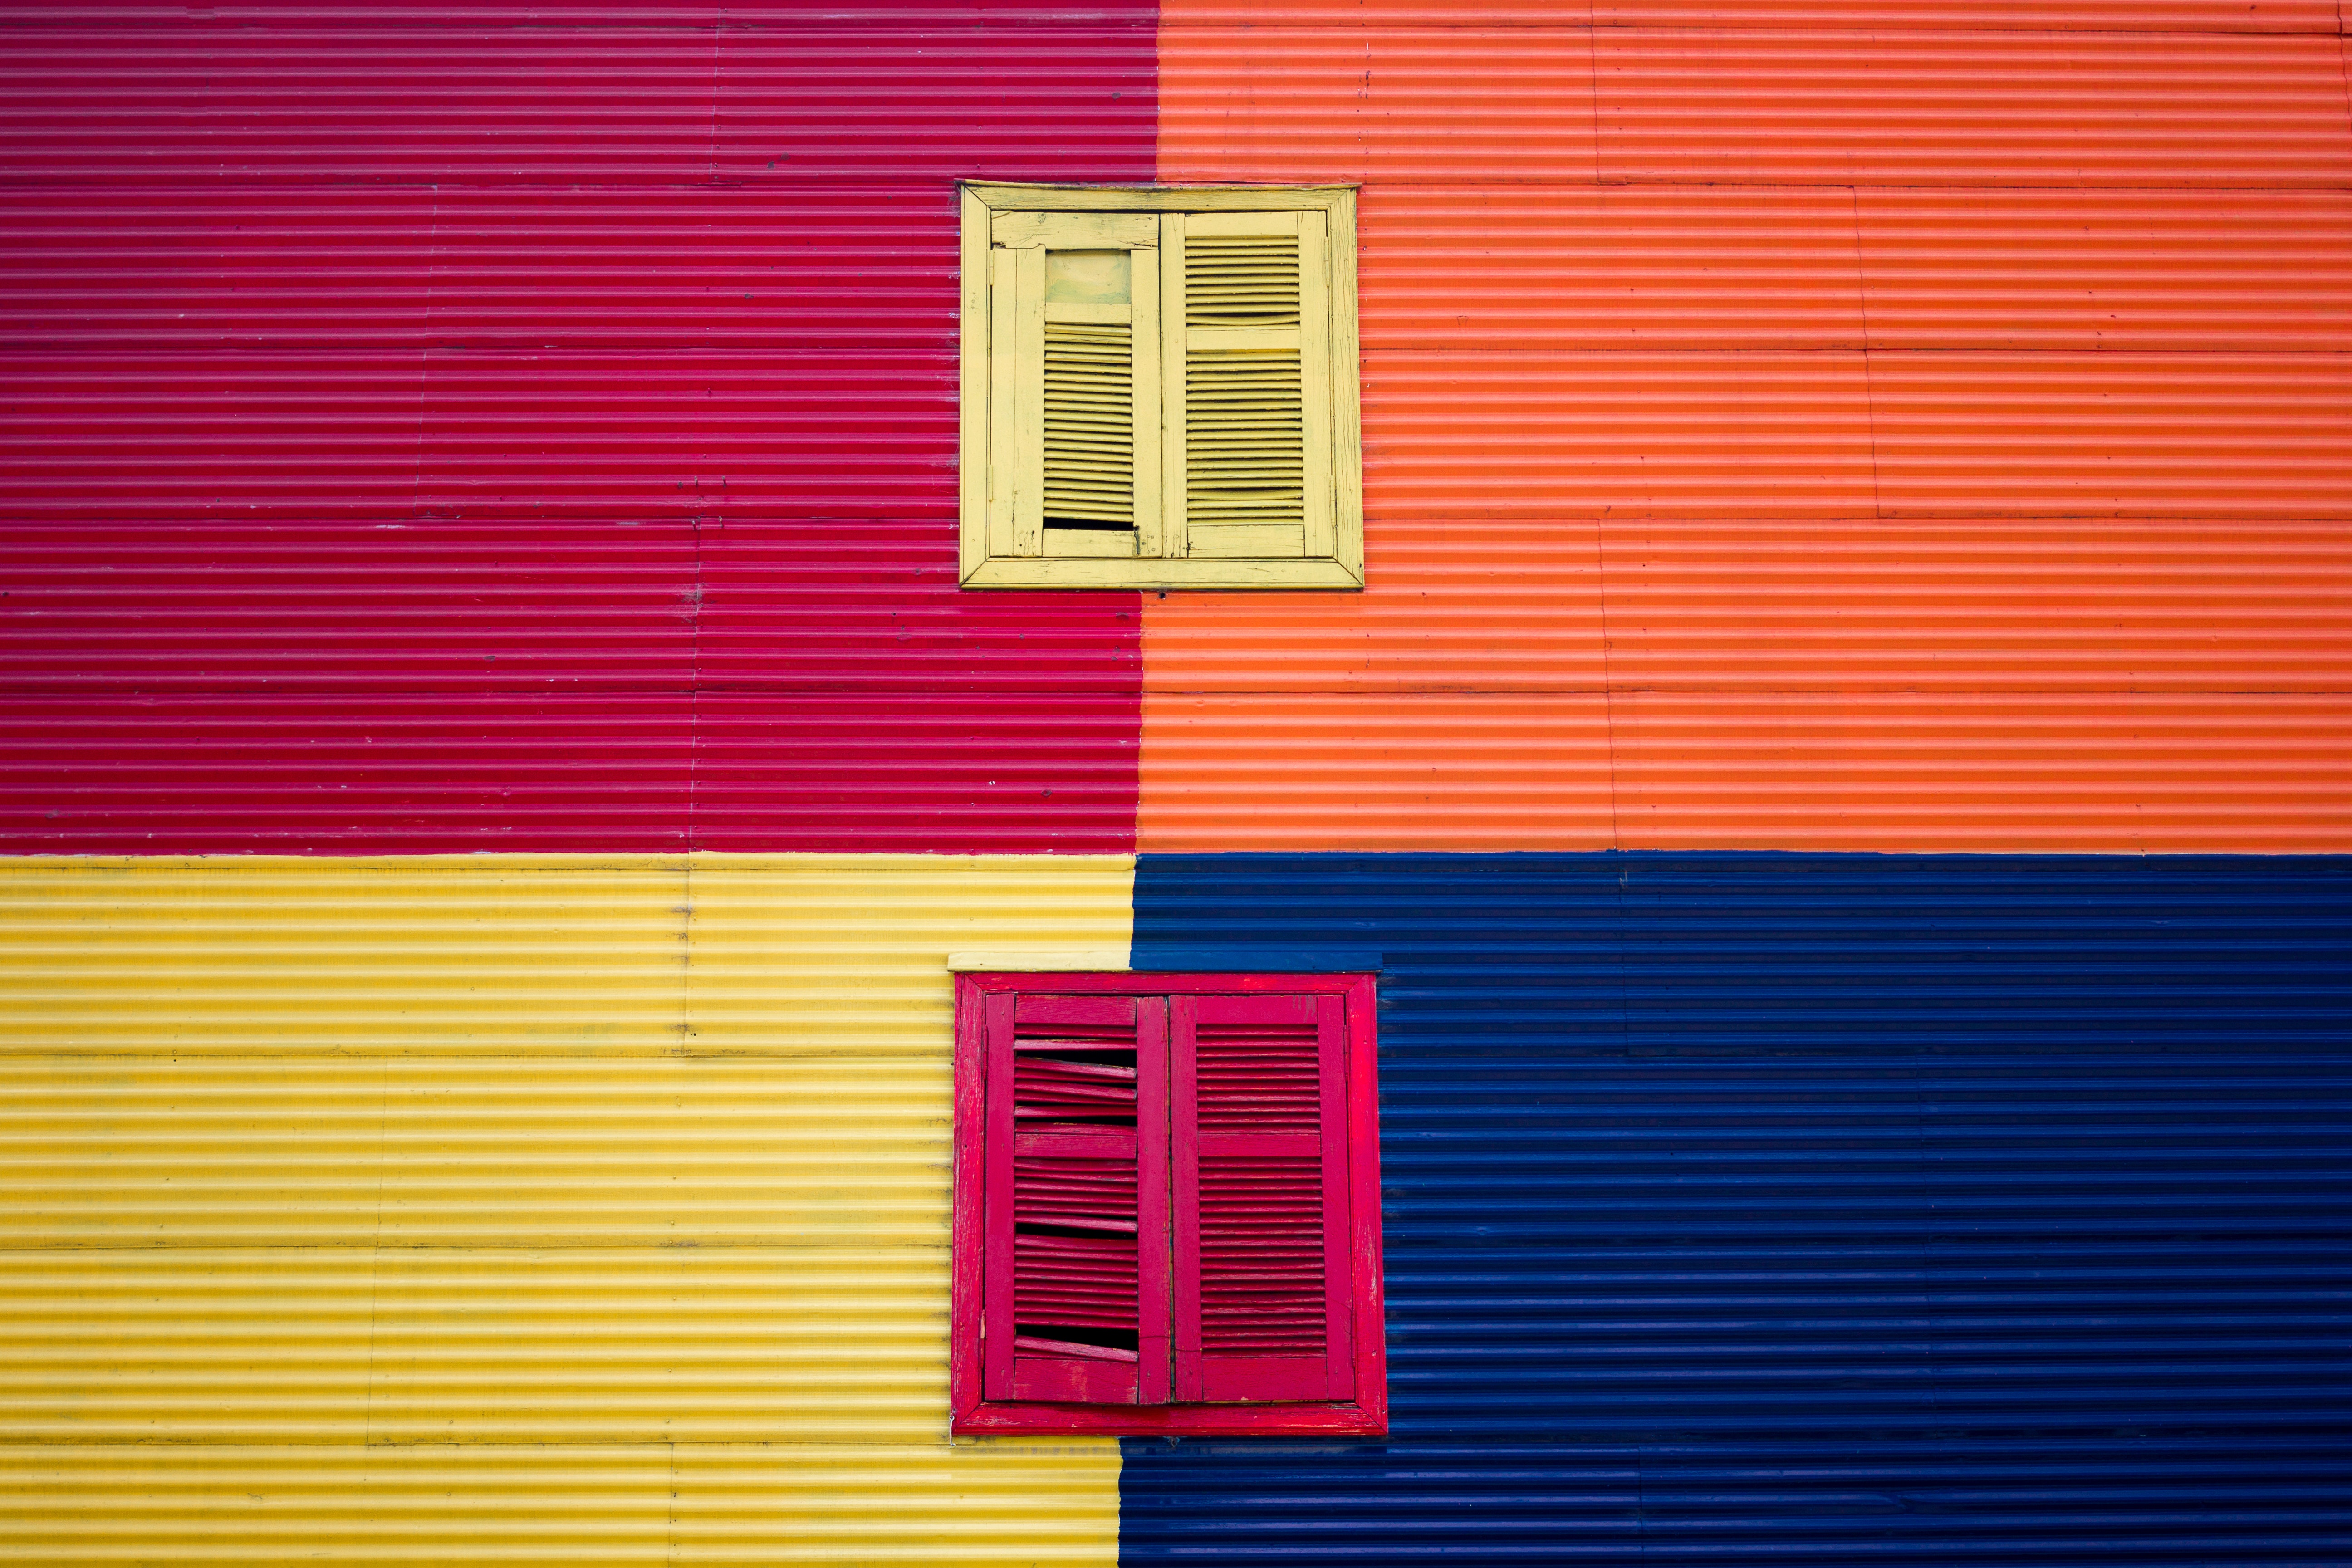
red, yellow, text, line, magenta, Colorfulness, rectangle, Tints and shades, Material property